Kirata

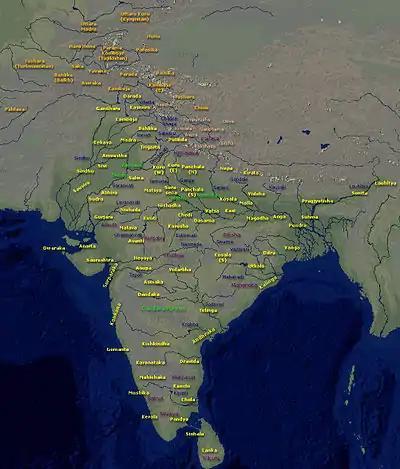
Tribes and nations in the ancient Epic Map of India; Kiratas are described to have lived between Nepa and Videha kingdoms

The Kirāta is a generic term in Sanskrit literature for people who had territory in the mountains, particularly in the Himalayas and Northeast India and who are believed to have been Sino-Tibetan in origin.